Franciscan Missionaries of the Eternal Word

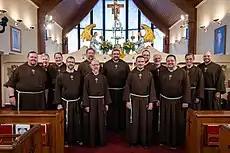
The Franciscan Missionaries of the Eternal Word

The Franciscan Missionaries of the Eternal Word (MFVA) is a public clerical association of the faithful, located in the Roman Catholic Diocese of Birmingham in Alabama. They were founded in 1987 by Mother Angelica, who also founded the Eternal Word Television Network (EWTN) and the Shrine of the Most Blessed Sacrament in Hanceville, Alabama.